Actinomyces bovis

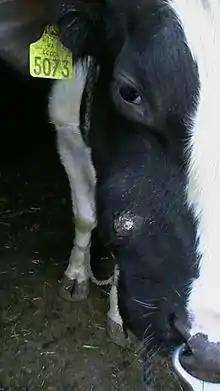
Actinomycosis affecting the maxilla in a cow

To diagnose lumpy jaw, the fluids exuding from the bony lump or other abscesses are sampled or aspirated if the infection has not broken through the skin. Tissue samples from the lesion can be examined by histopathology after being embedded in paraffin wax, cut into 4- to 5-mm sections, and stained with hemolysin and eosin stains. The clubs could also be stained by carbol fuchsin with decolourisation by weak hydrochloric acid and counter-staining with methylene blue, Van Gieson's stain, or aniline gentian violet followed by treatment with alcohol. "A. bovis" can be identified histologically by its basophilic colonies and club-shaped reaction product visible in neutrophilic granulomatous lesions. The club-shapes, also called Spendore-Hoeppli proteins, seen on histological slides are the result of the bacteria being encased in a calcium-phosphate protein complex, as the host attempts to wall off the infection. Another diagnostic feature is the presence of "sulfur" granules, which is pathognomonic for actinomycosis. These granules are small, yellow clumps of exudate that are visible to the naked eye with a similar appearance to grains of sulfur, and are mainly composed of bacterial filaments and host calcium phosphate.